Richard Wagner

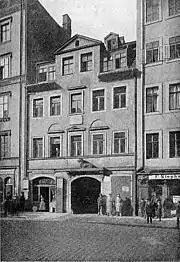
A building with four main storeys with an open shop to one side of an arched entrance and garret windows in the roof. A sculpted figure of an animal is above the arch.

Richard Wagner was born on 22 May 1813 to an ethnic German family in Leipzig, then part of the Confederation of the Rhine. His family lived at No 3, the Brühl ("The House of the Red and White Lions") in Leipzig's Jewish quarter. He was baptised at St. Thomas Church. He was the ninth, and youngest, child of Carl Friedrich Wagner, a clerk in the Leipzig police service, and his wife, Johanna Rosine Wagner, the daughter of a baker. Wagner's father Carl died of typhoid fever six months after Richard's birth. Afterwards, his mother Johanna lived with Carl's friend, the actor and playwright Ludwig Geyer. In August 1814 Johanna and Geyer probably married, although no documentation of this has been found in the Leipzig church registers. She and her family moved to Geyer's residence in Dresden. Until he was fourteen, Wagner was known as Wilhelm Richard Geyer. He almost certainly thought that Geyer was his biological father.